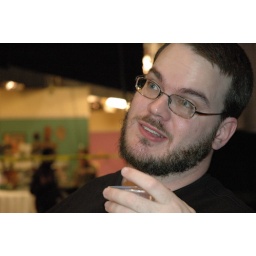
I enjoy my Champagne in a plastic cup while the unfortunate PAs clean up the aftermath of the Cake Incident.